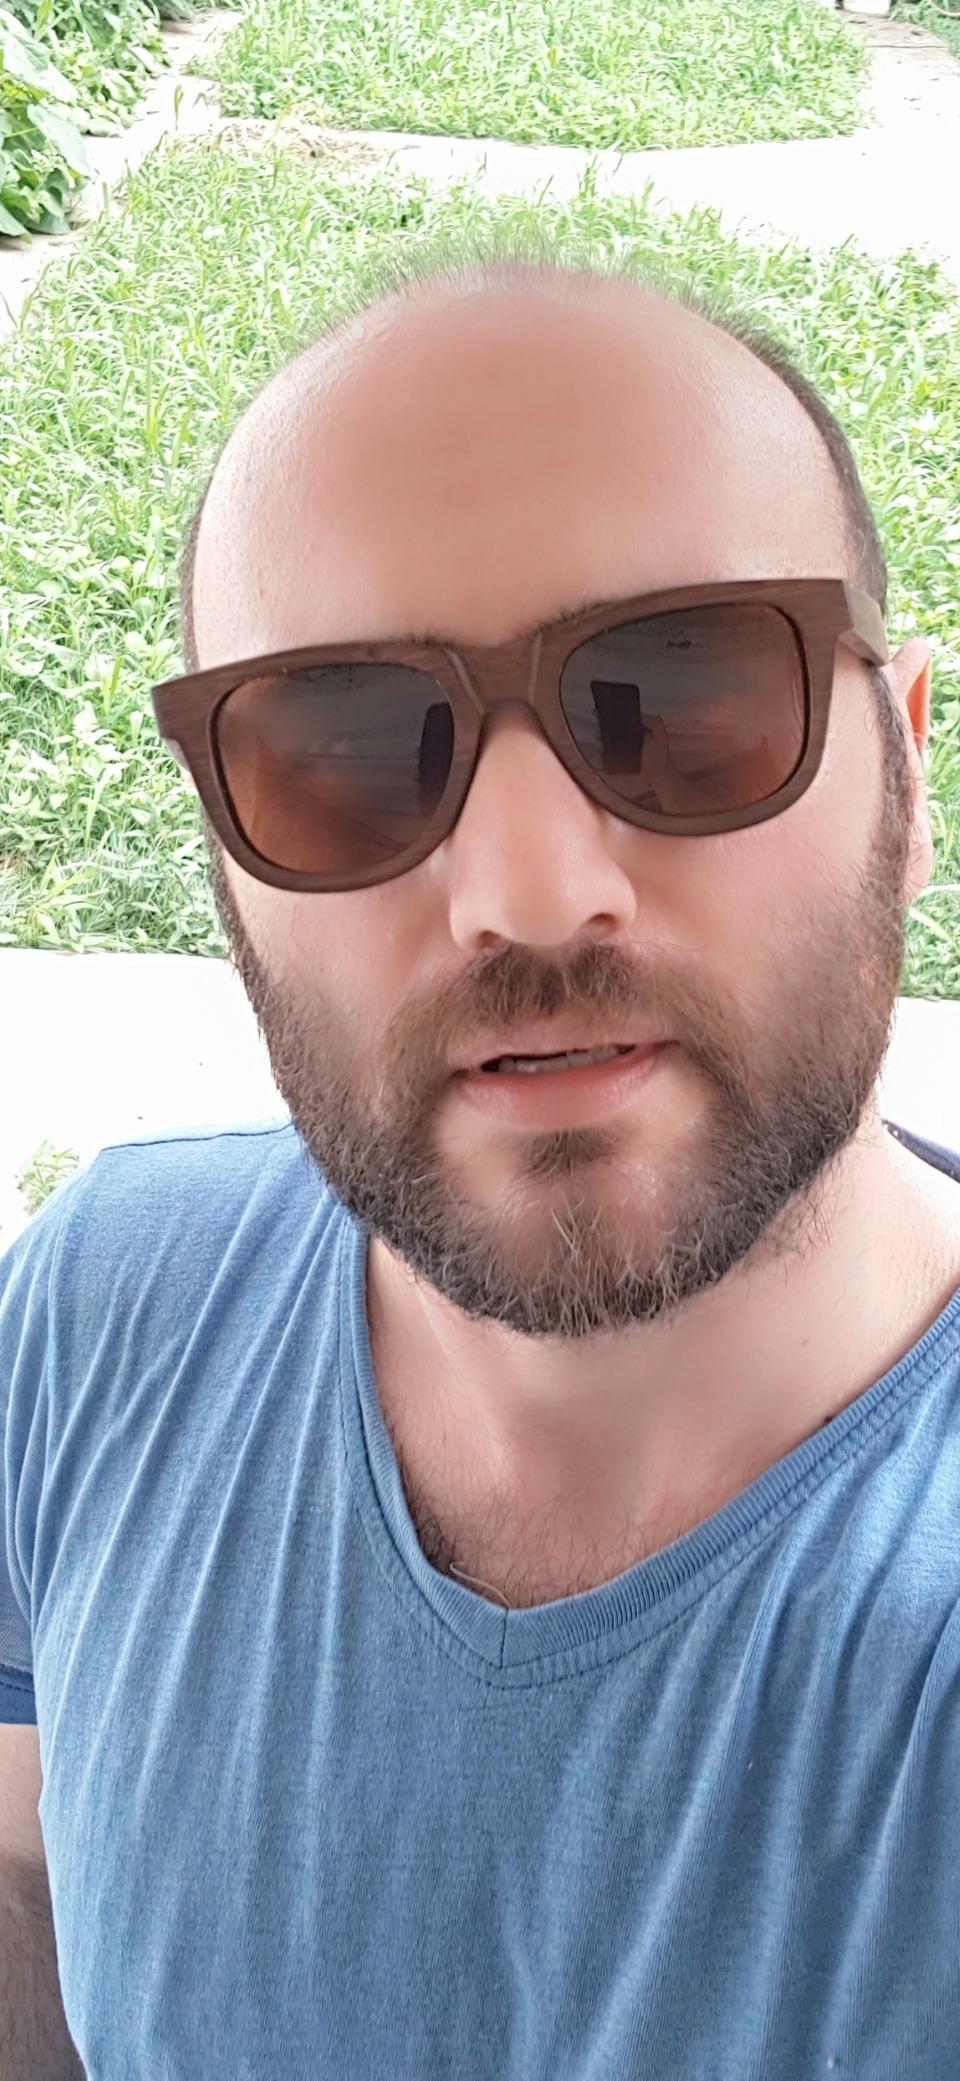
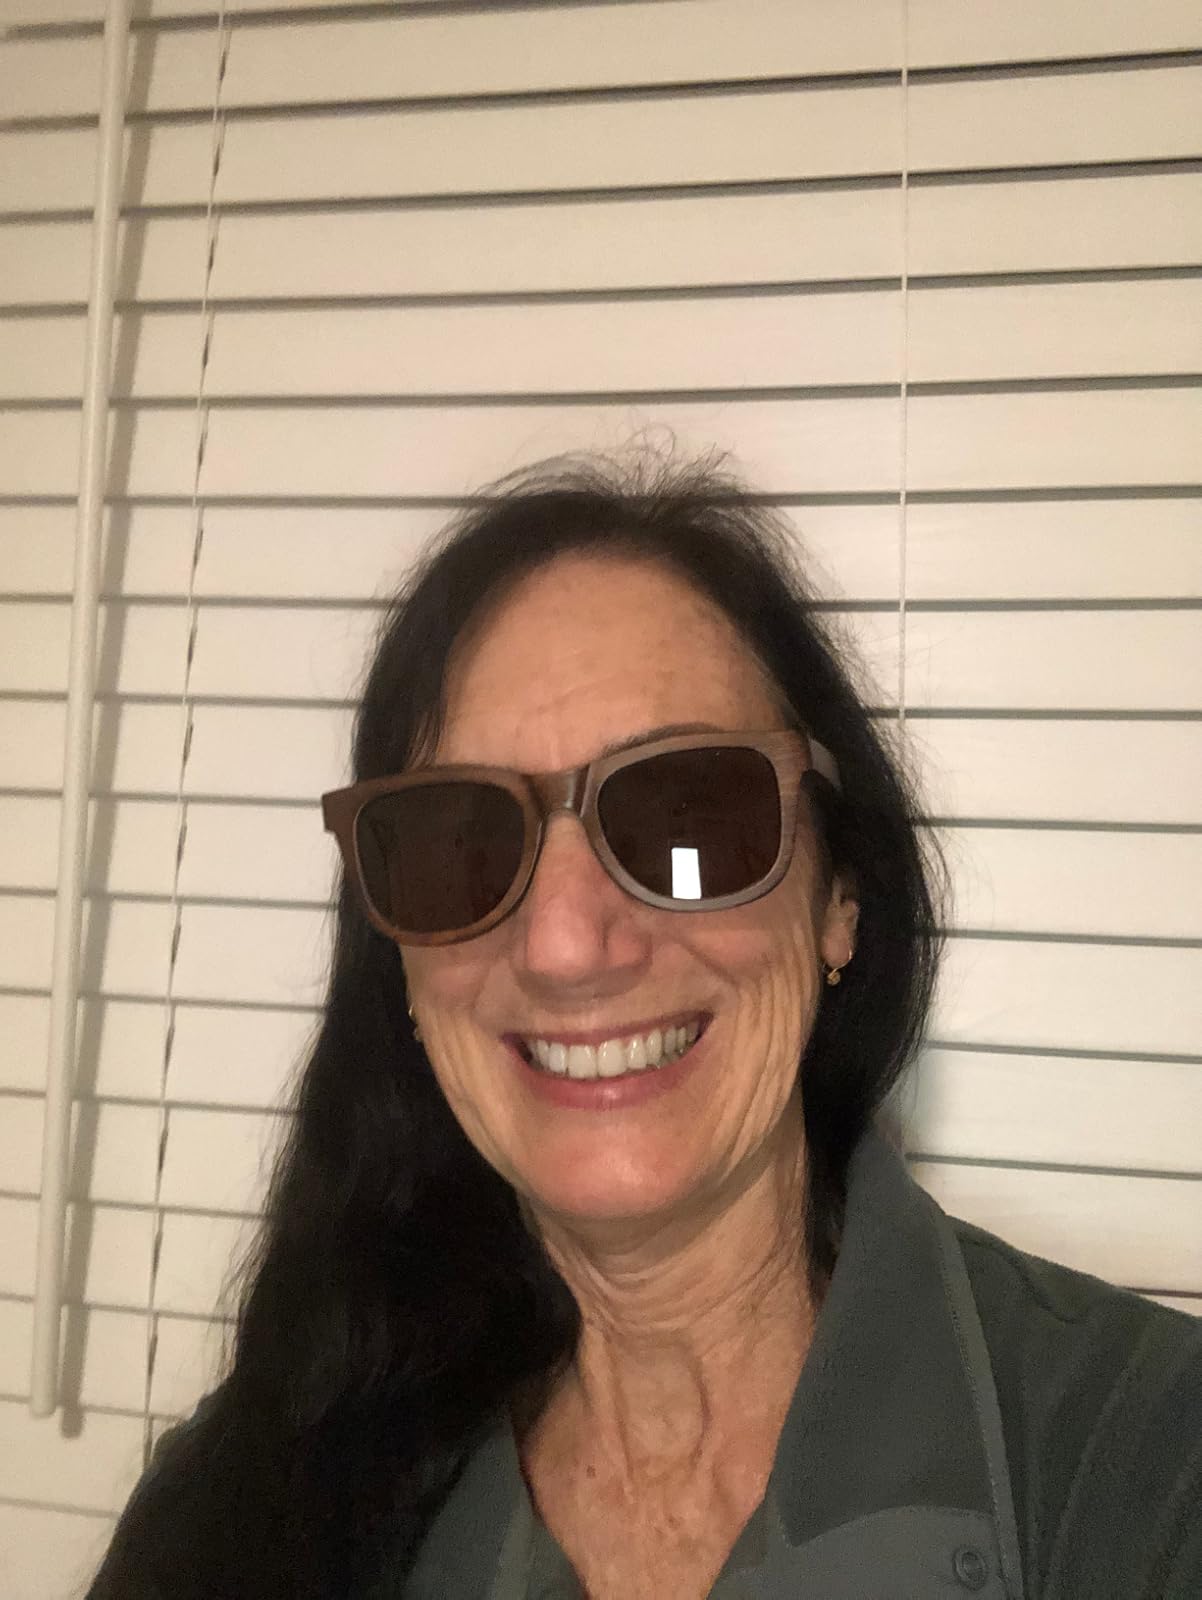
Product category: accessories_sunglasses
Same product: yes